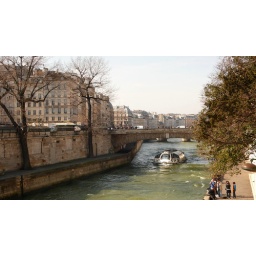
A tourist boat sails up the river Seine near Notre Damme in Paris